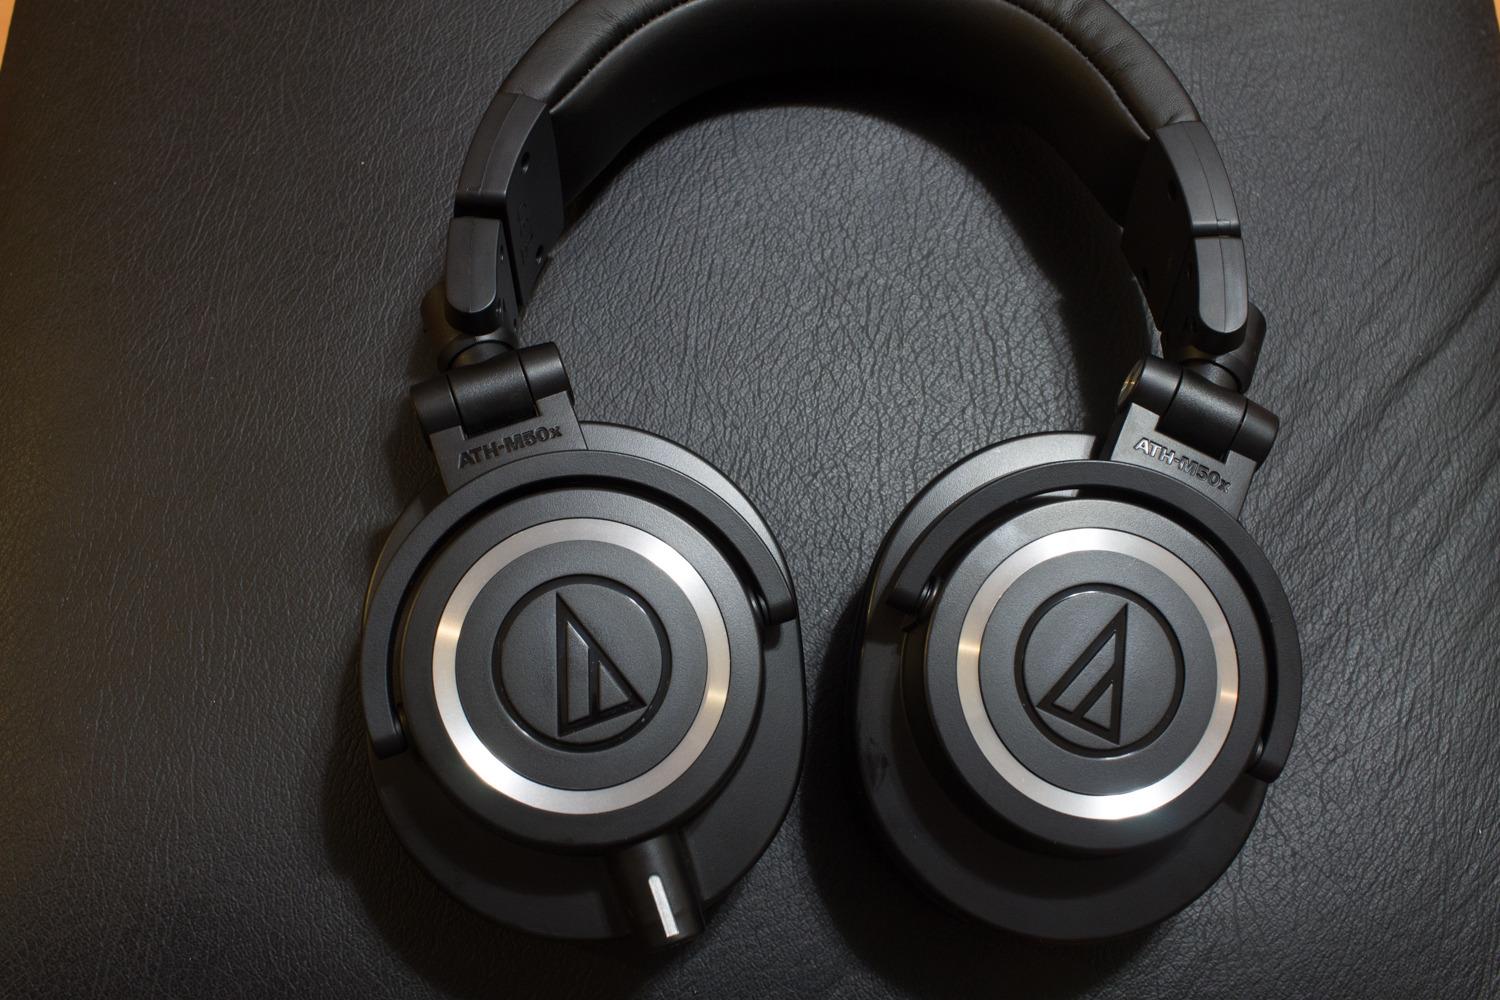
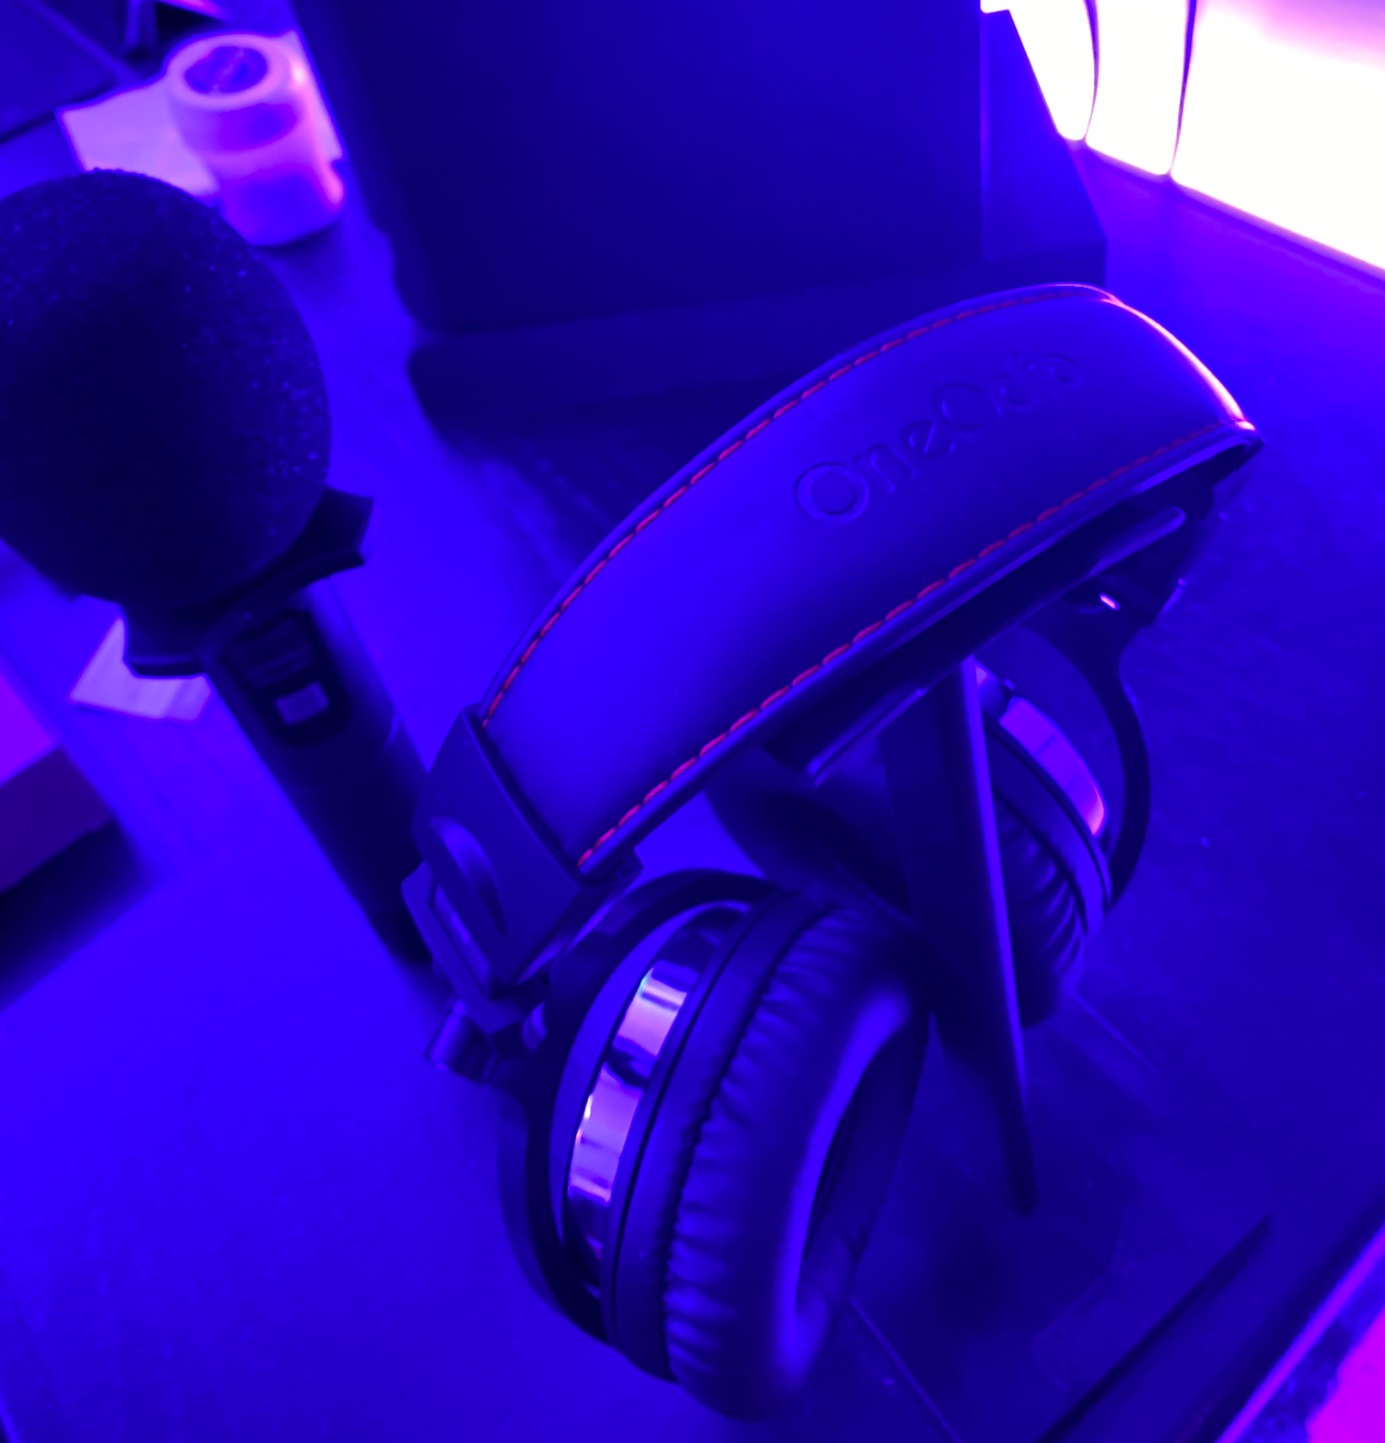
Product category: headphones
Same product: no